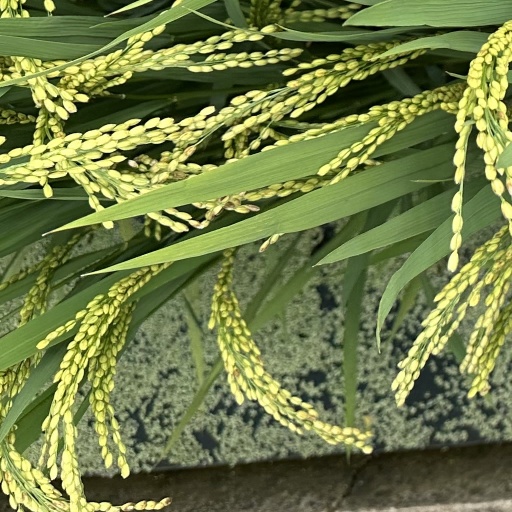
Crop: rice